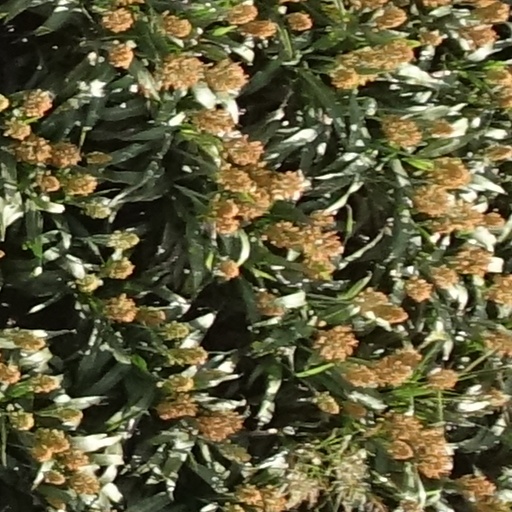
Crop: sorghum